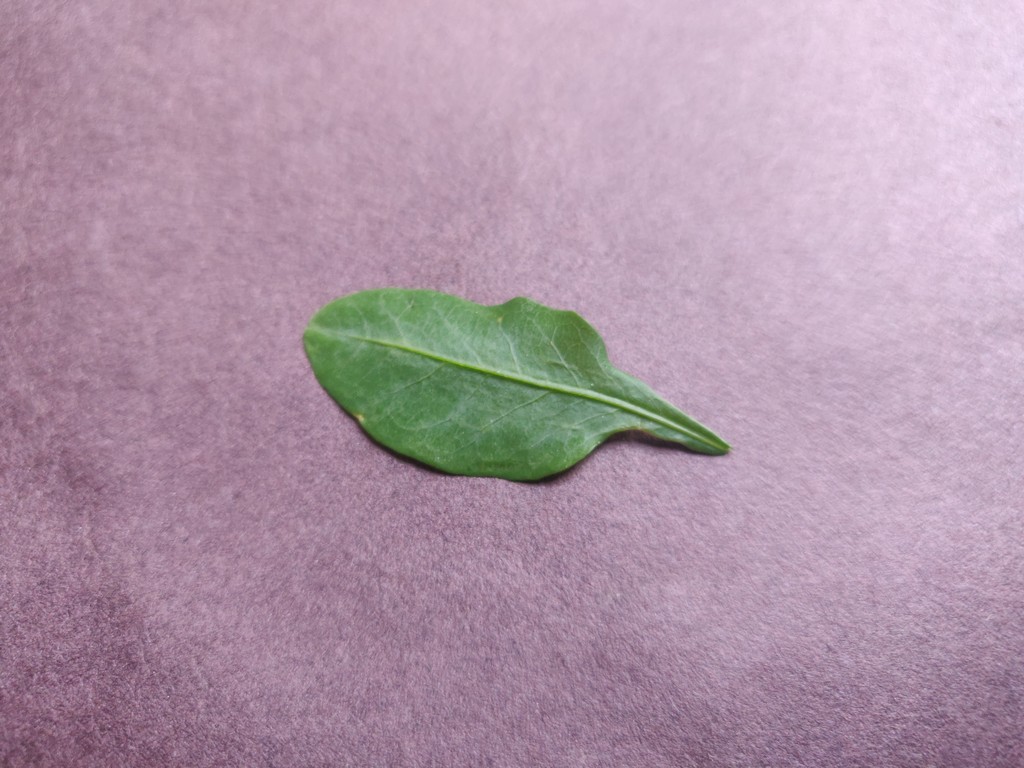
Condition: Healthy
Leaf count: single
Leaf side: front